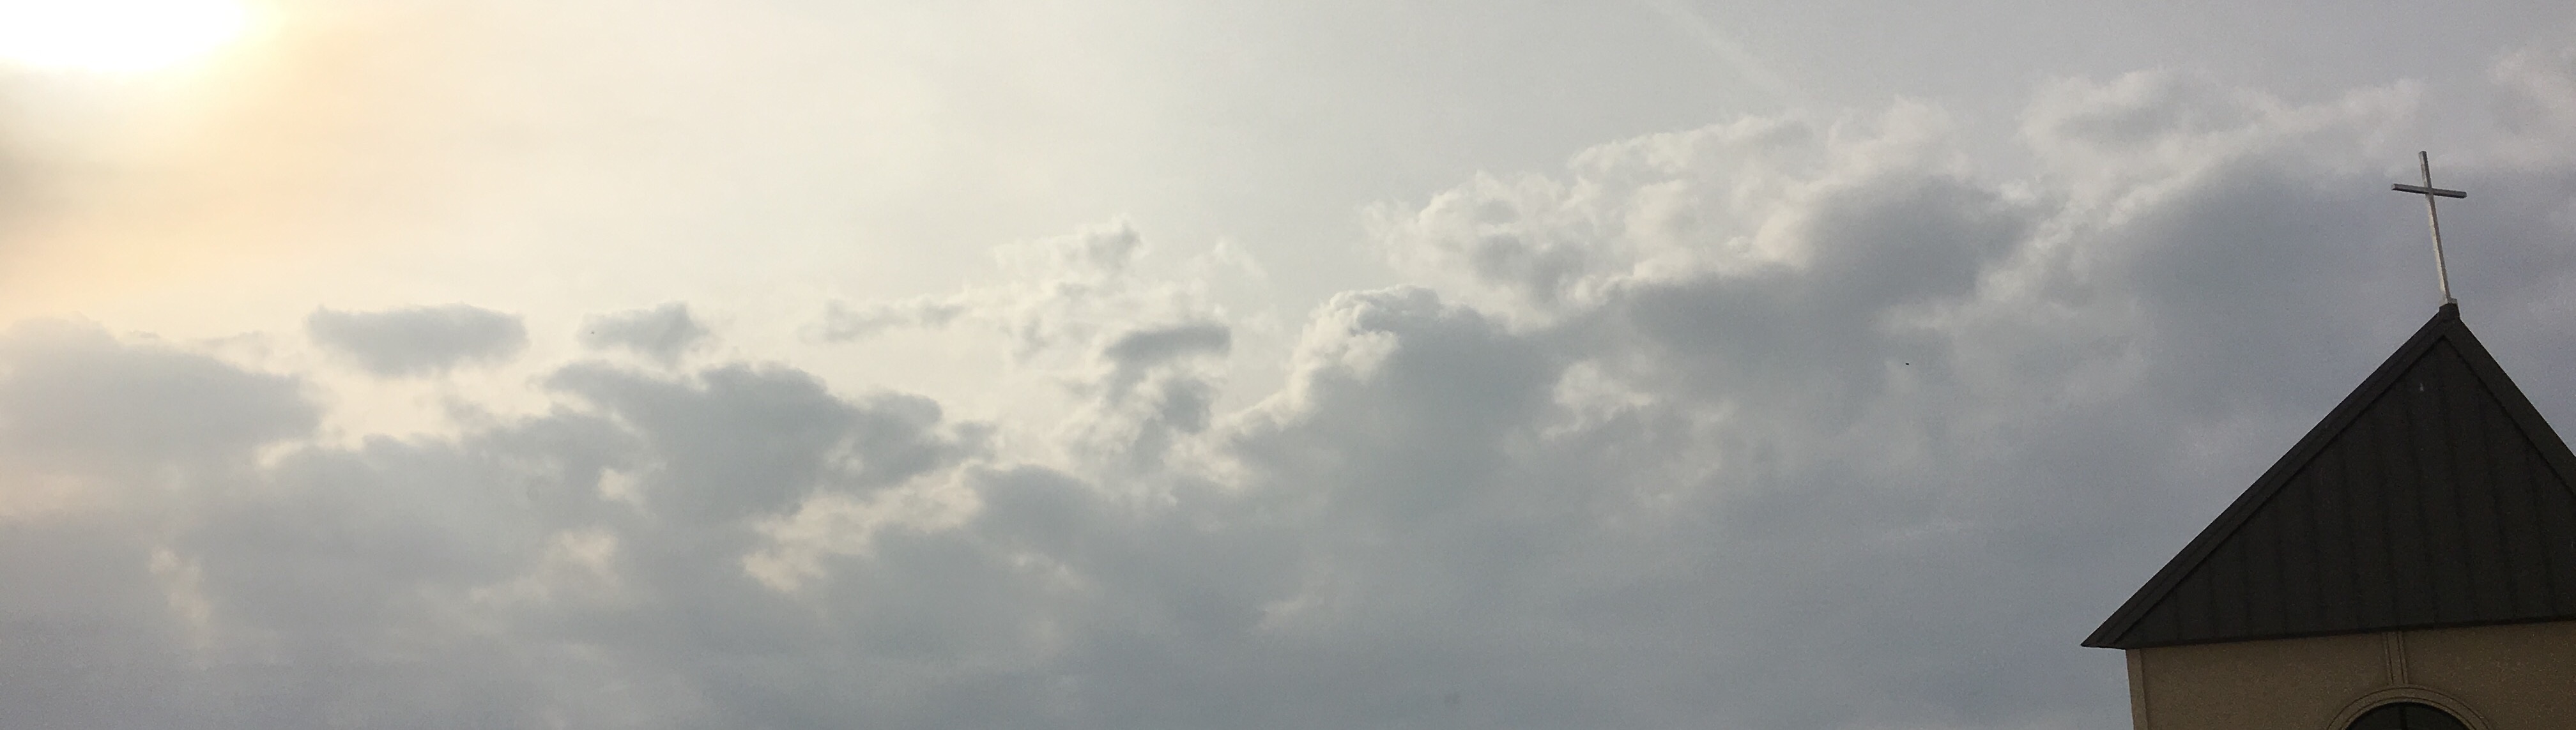
cloud, tower, weather, cumulus, phenomenon, meteorological phenomenon